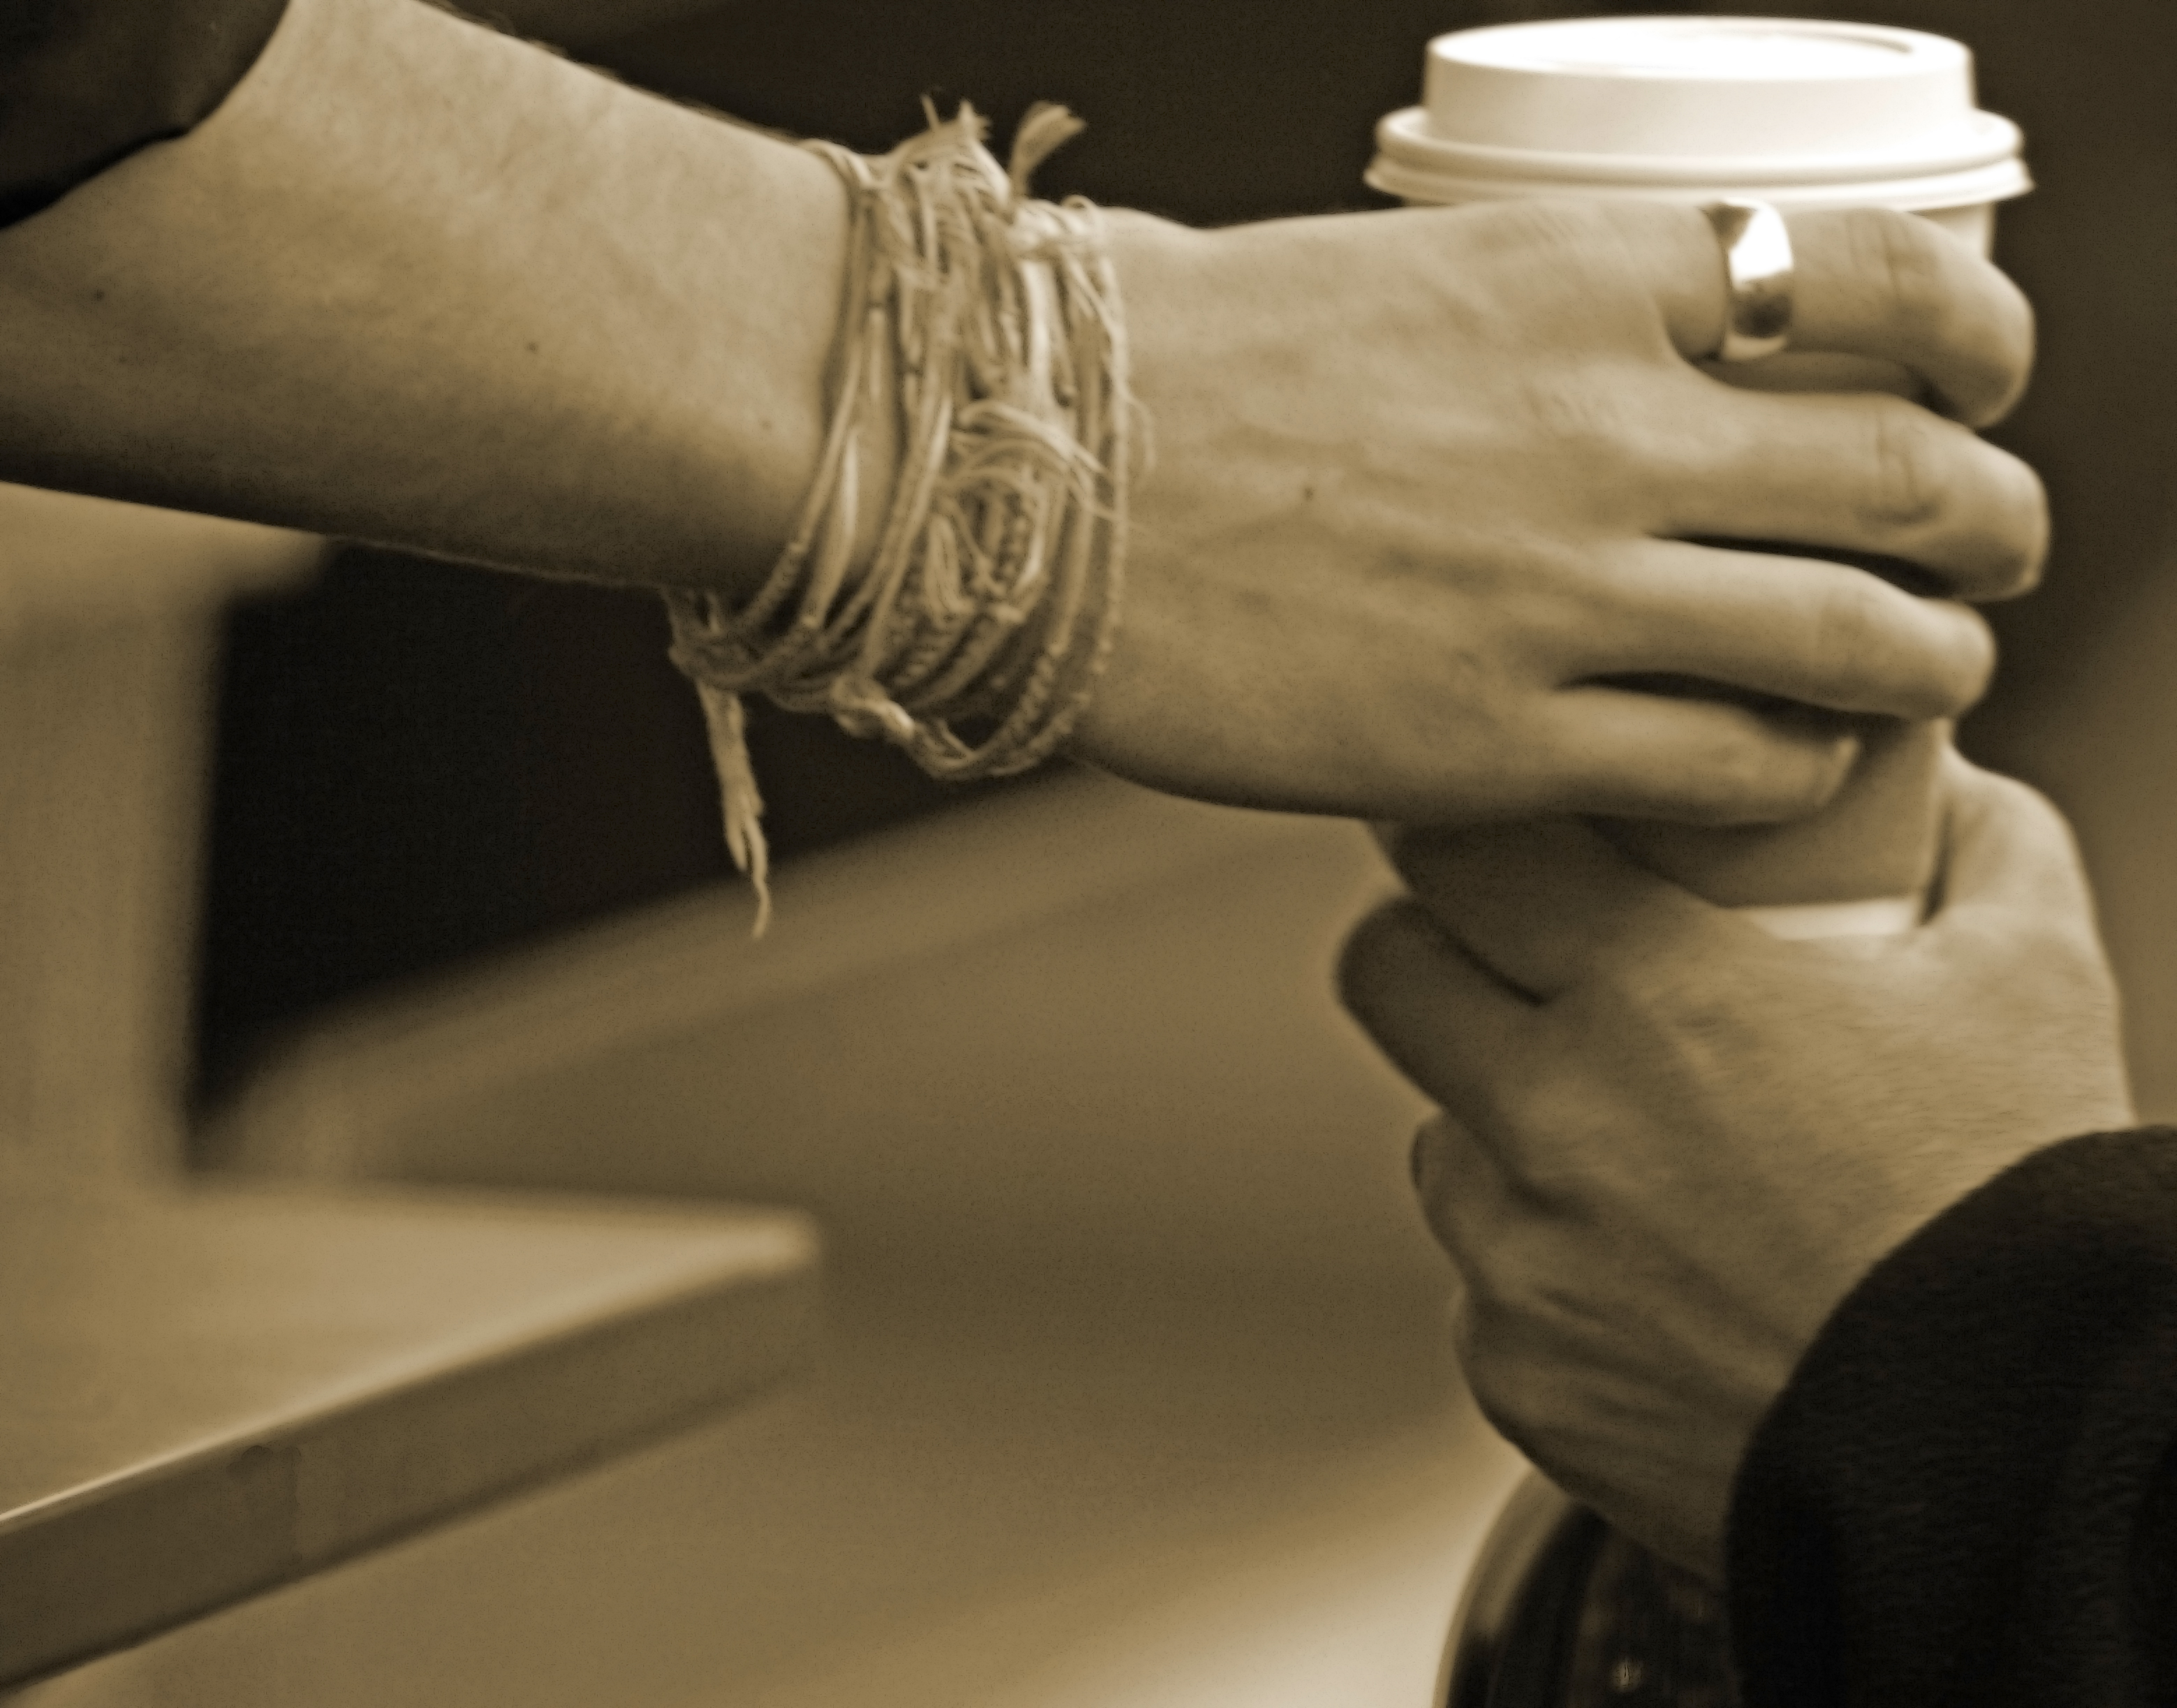
hand, car, hiker, cup, latte, statue, drive, canon, drink, arm, customer, sculpture, sepia, starbucks, art, eos, my, hands, dale, mark, ii, 5d, from, employee, through, ian, sane, dedication, venti, handoff